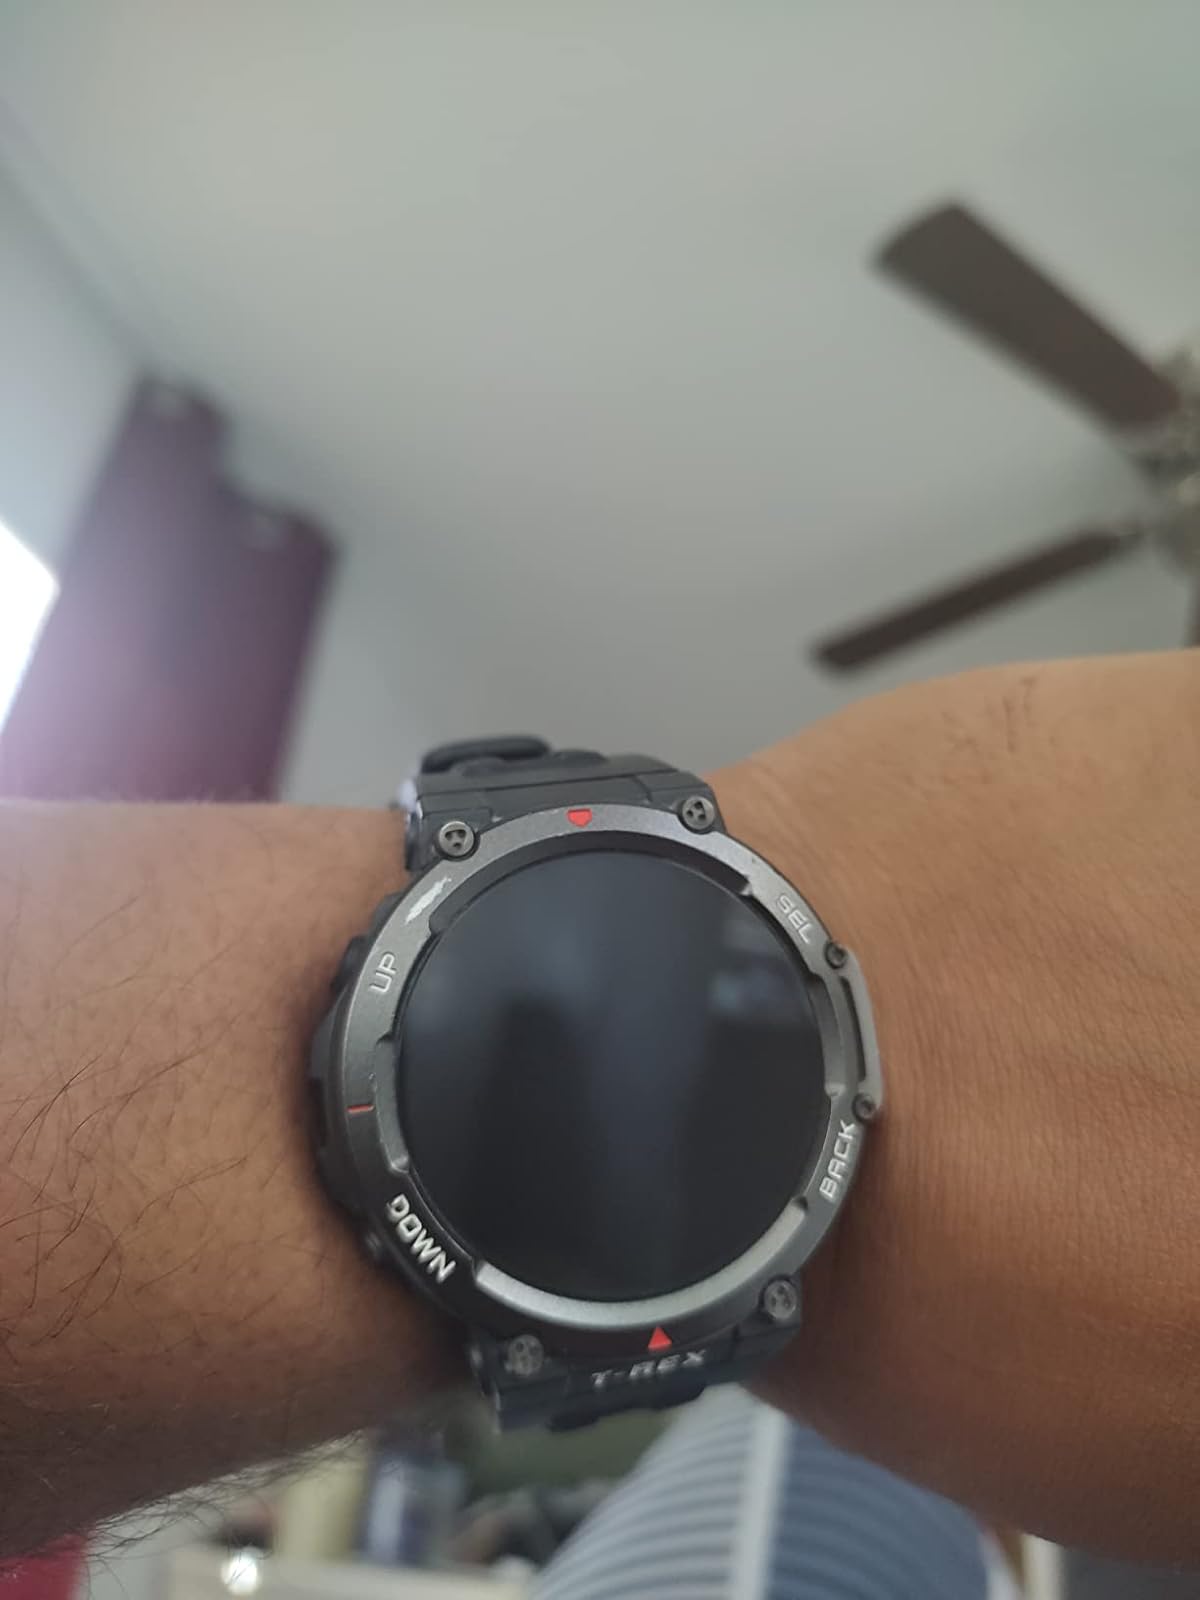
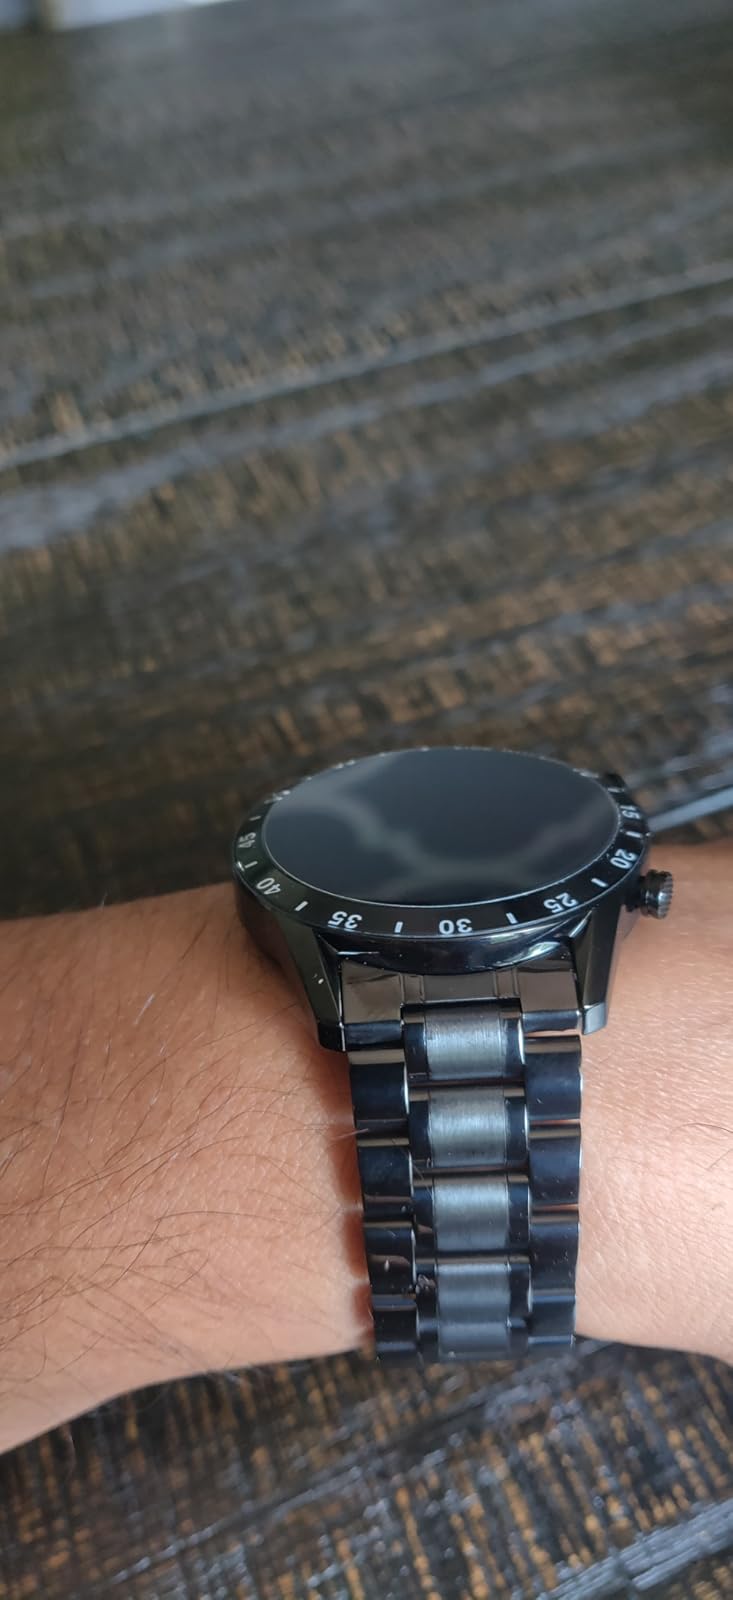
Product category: smartwatch
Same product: no